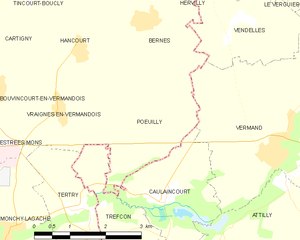
Carte des communes françaises Pœuilly